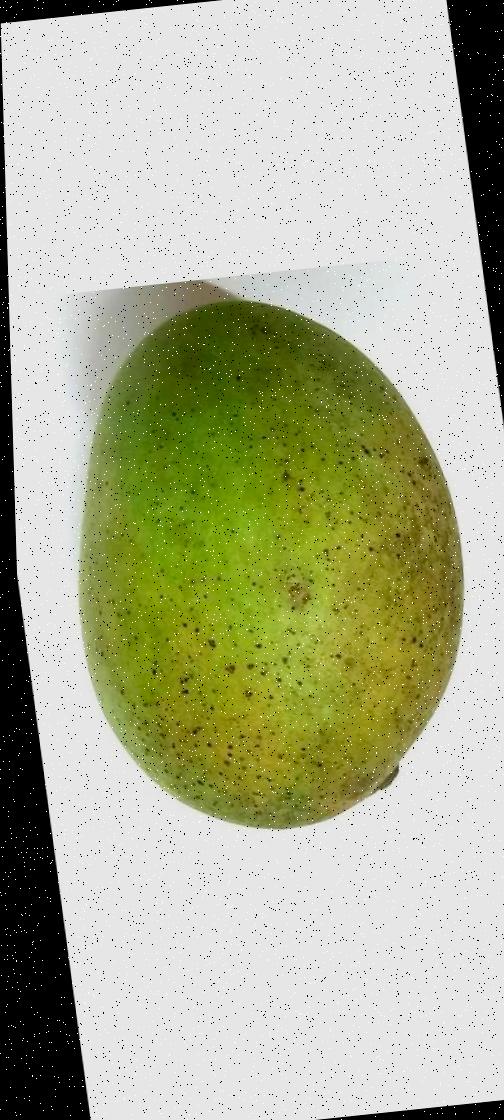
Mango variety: Shada